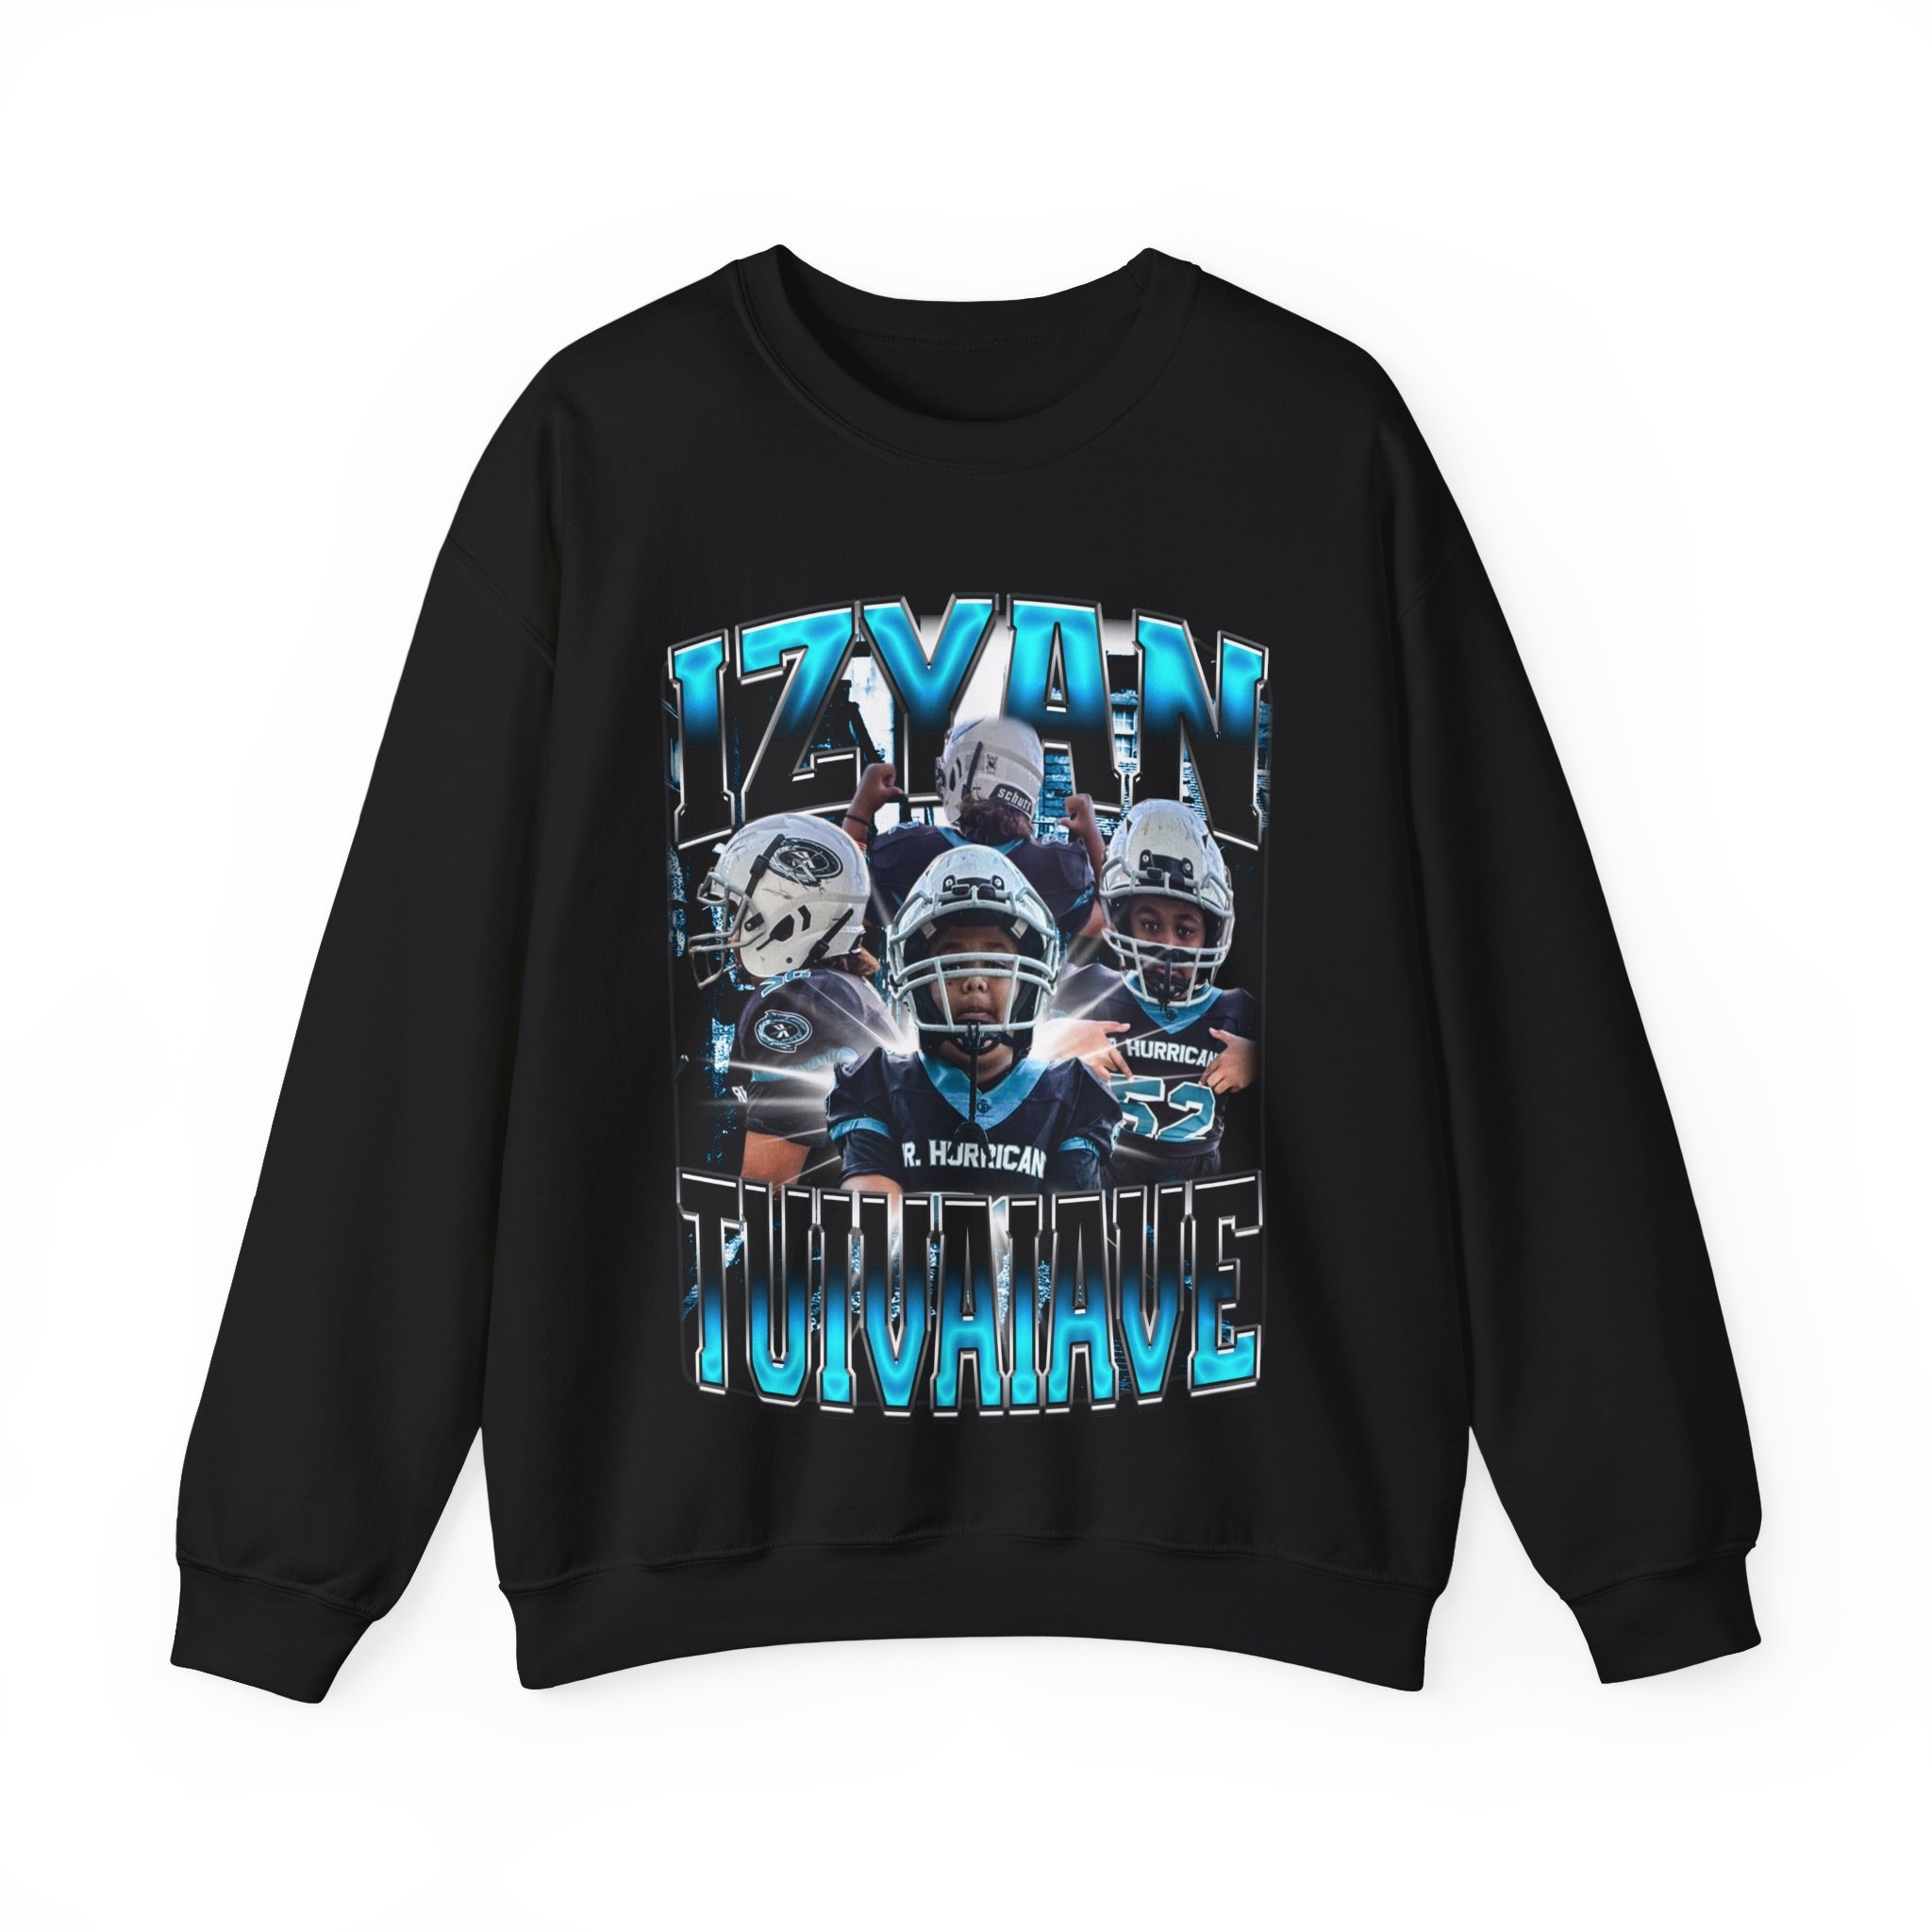
Izyan Tuivaiave Crewneck Sweatshirt
Brand: Printify
Ideal for any situation, a unisex heavy blend crewneck sweatshirt is pure comfort. These garments are made from polyester and cotton. This combination helps designs come out looking fresh and beautiful. The collar is ribbed knit, so it retains its shape even after washing. There are no itchy side seams on these sweaters. .: Made with a medium-heavy fabric blend of 50% cotton and 50% polyester (8.0 oz/yd² (271.25 g/m²)), this sweatshirt feels cozy and is the perfect choice for those colder months. .: The classic fit along with the crew neckline deliver a comfy wearing experience with a clean-cut style. Meanwhile, the double-needle stitching at the shoulder, armhole, neck, waistband, and cuff seams add top-tier durability. .: Say goodbye to itchiness thanks to the gray, pearlized tear-away label. .: Made using 100% ethically grown US cotton. Gildan is also a proud member of the US Cotton Trust Protocol ensuring ethical and sustainable means of production. The blank tee's dyes are OEKO-TEX-certified dyes with low environmental impact. .: Fabric blends: Heather Sport colors - 60% polyester, 40% cotton
Category: Apparel & Accessories > Clothing > Clothing Tops > Sweatshirts